Wayne Bridge

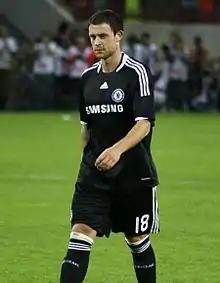
Bridge with Chelsea in 2008

Wayne Michael Bridge (born 5 August 1980) is an English former professional footballer who played as a left back.